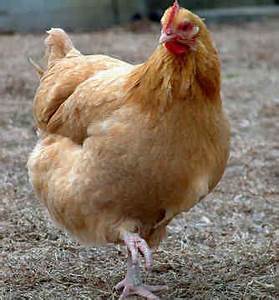
Label: chicken